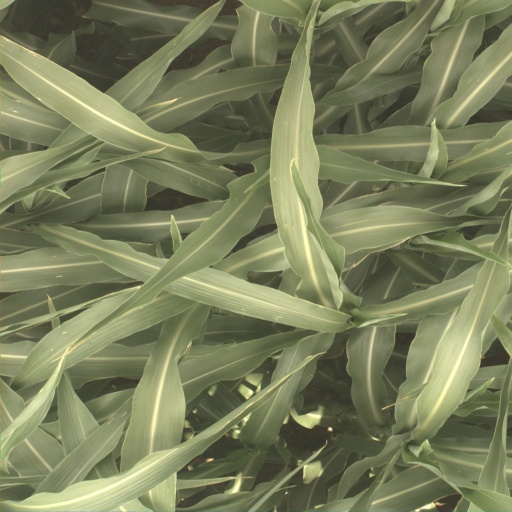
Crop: sorghum